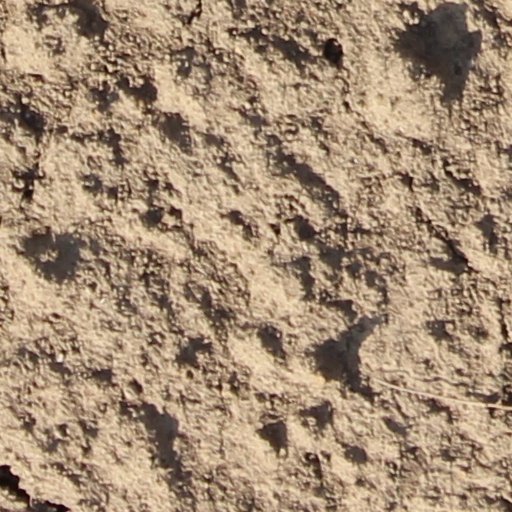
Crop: wheat